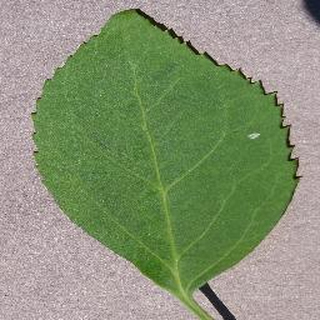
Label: healthy_cherry